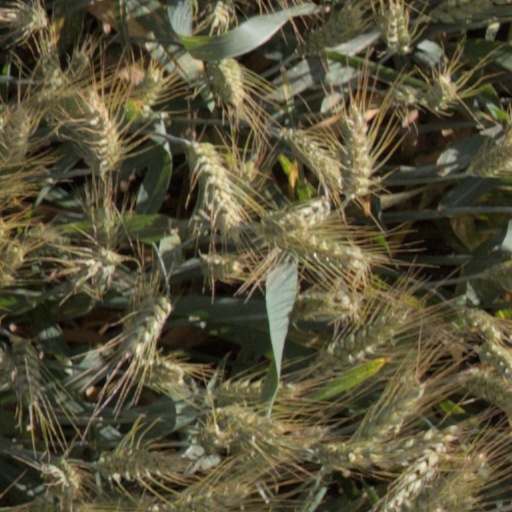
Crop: wheat